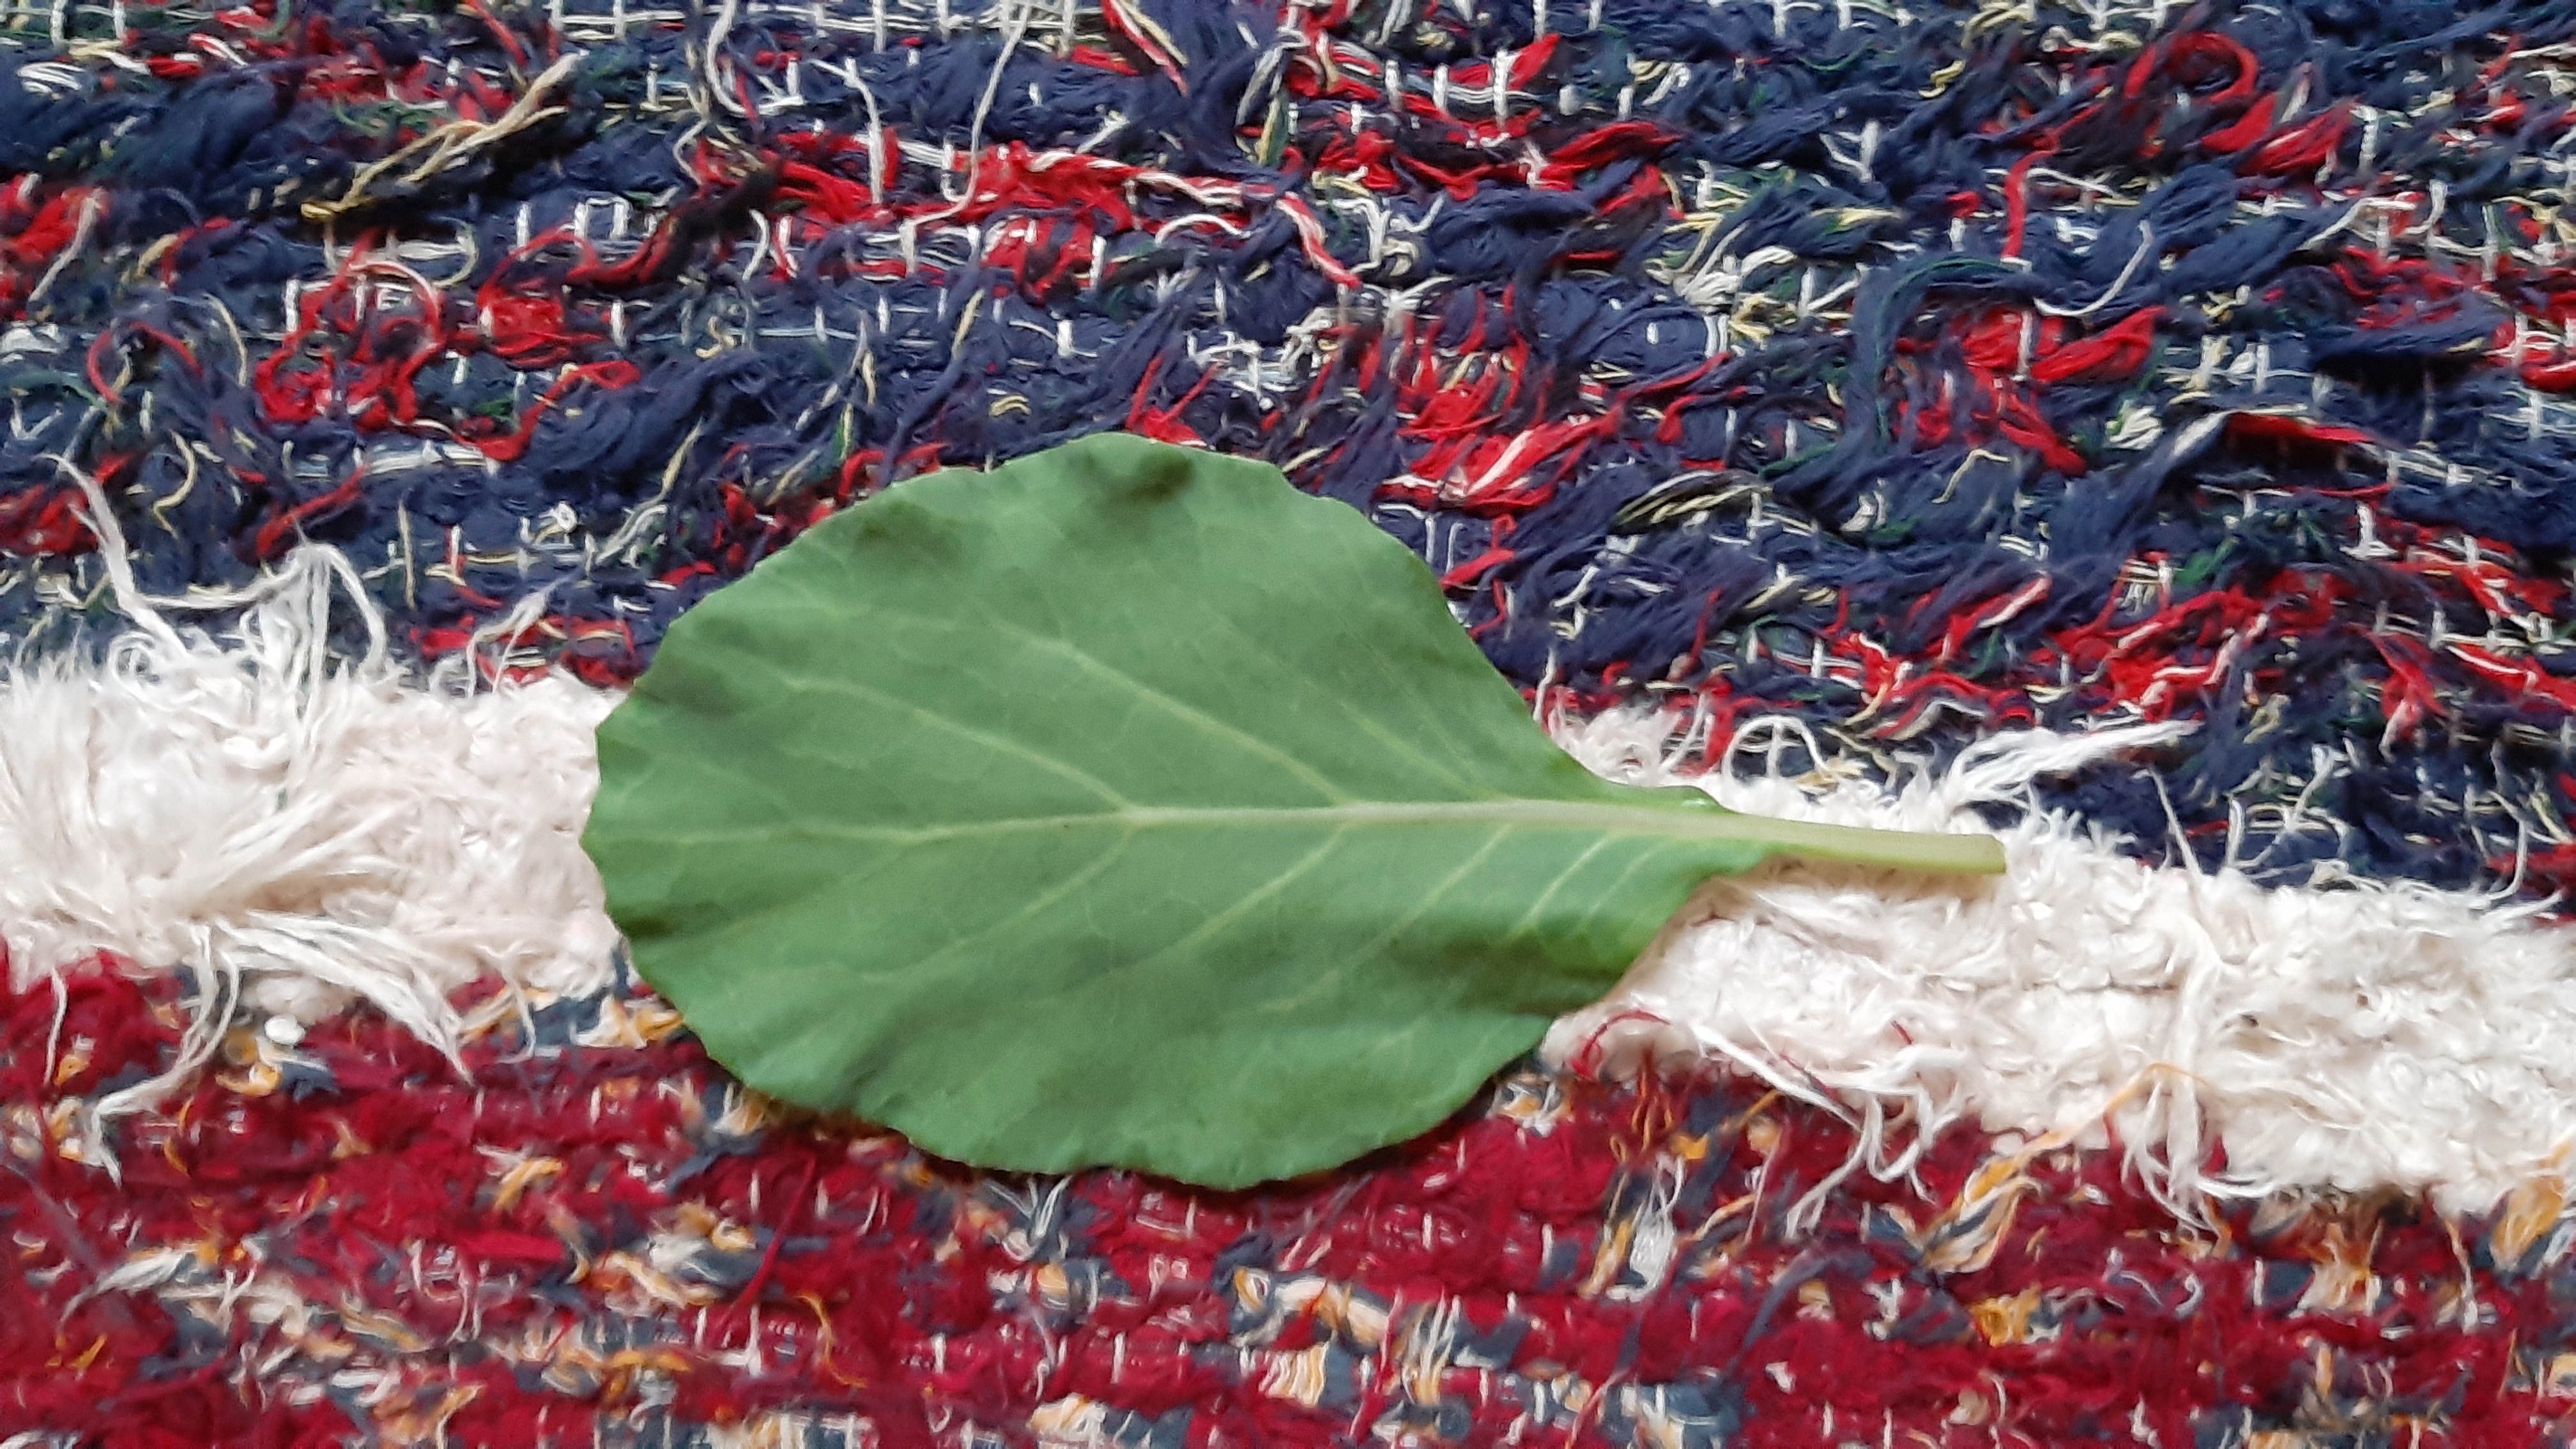
Plant: Kohlrabi